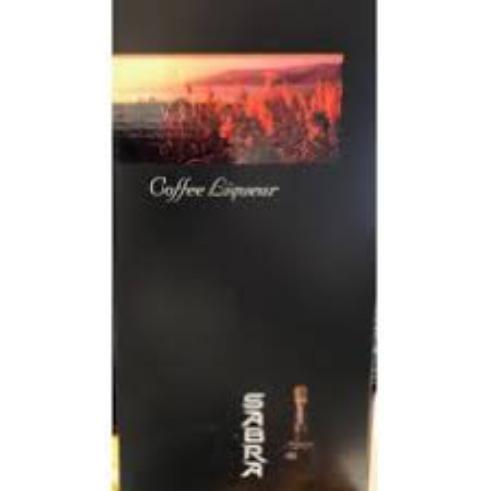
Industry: Food